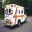
Label: ambulance